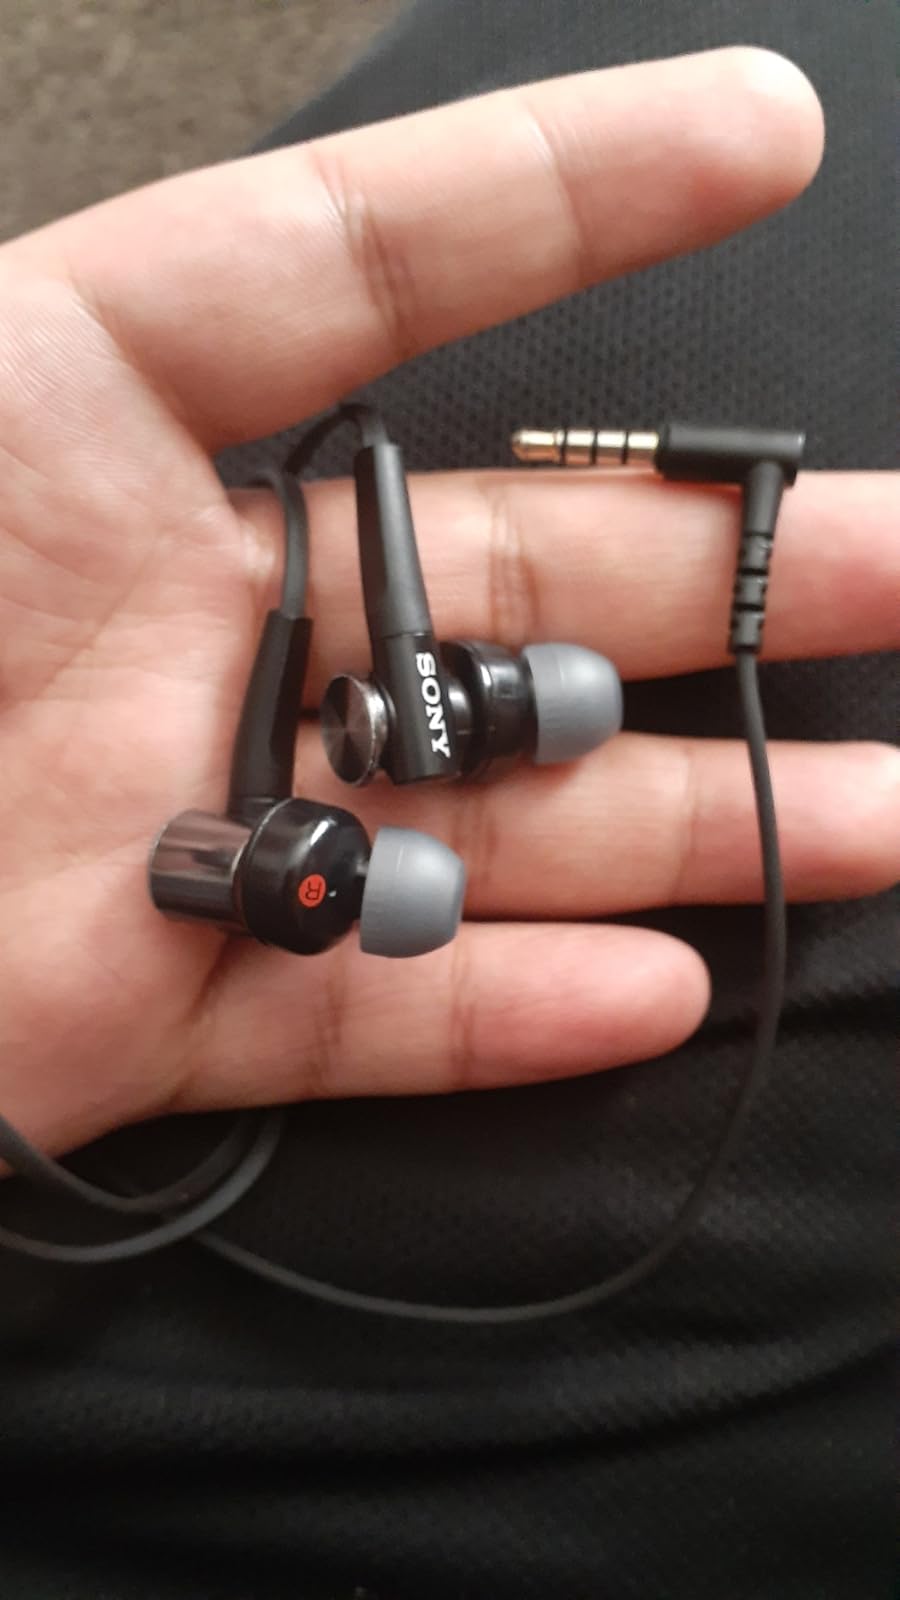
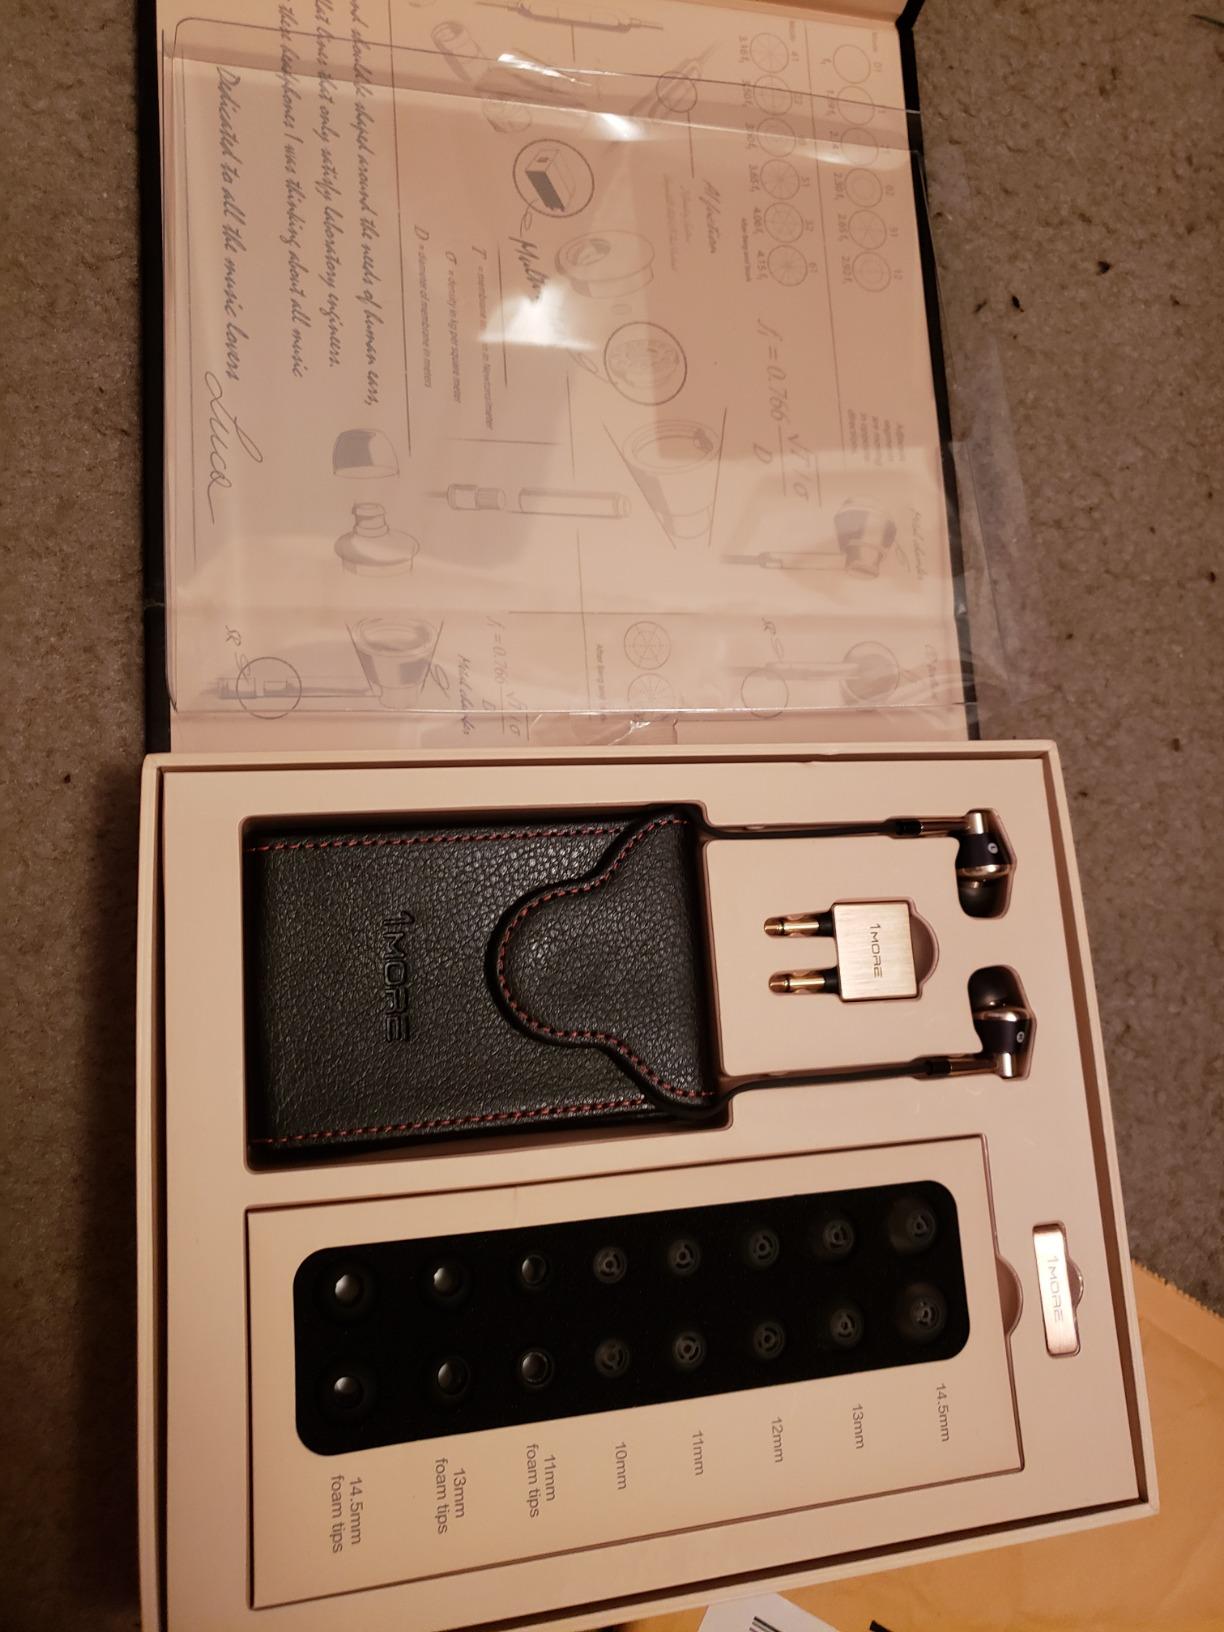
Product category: headphones
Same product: no